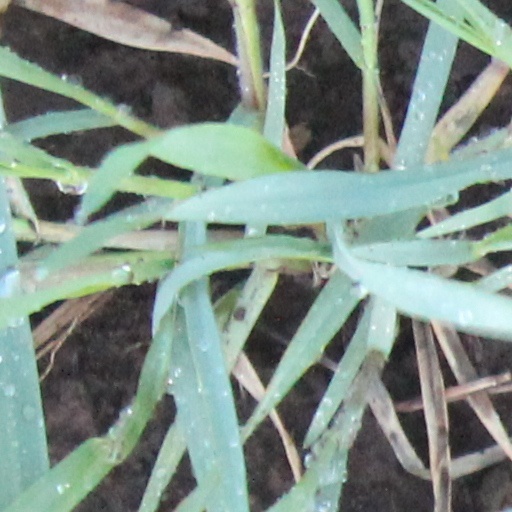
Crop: wheat